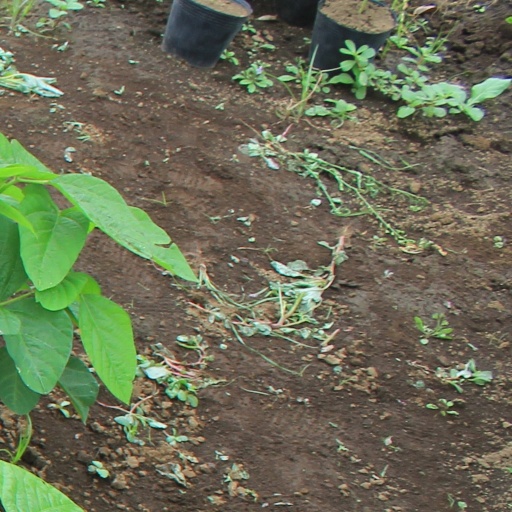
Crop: soybean